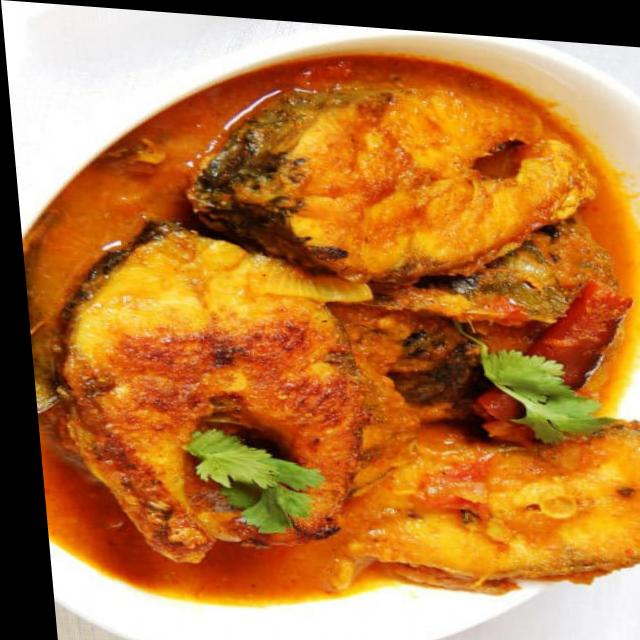
Dish: fish_curry